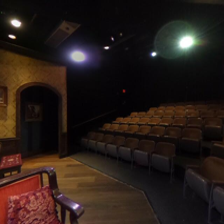
Label: streetView